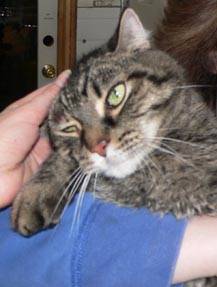
Label: cat